Granulomatosis with polyangiitis

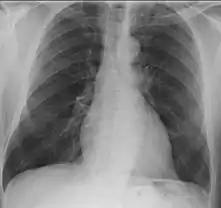
The left apical region is opacified in a case of granulomatosis with polyangiitis.

According to the Chapel Hill Consensus Conference (CHCC) on the nomenclature of systemic vasculitis (1992), establishing the diagnosis of GPA demands